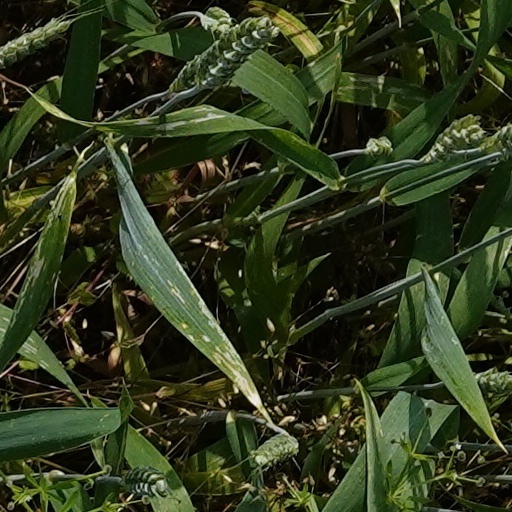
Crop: wheat